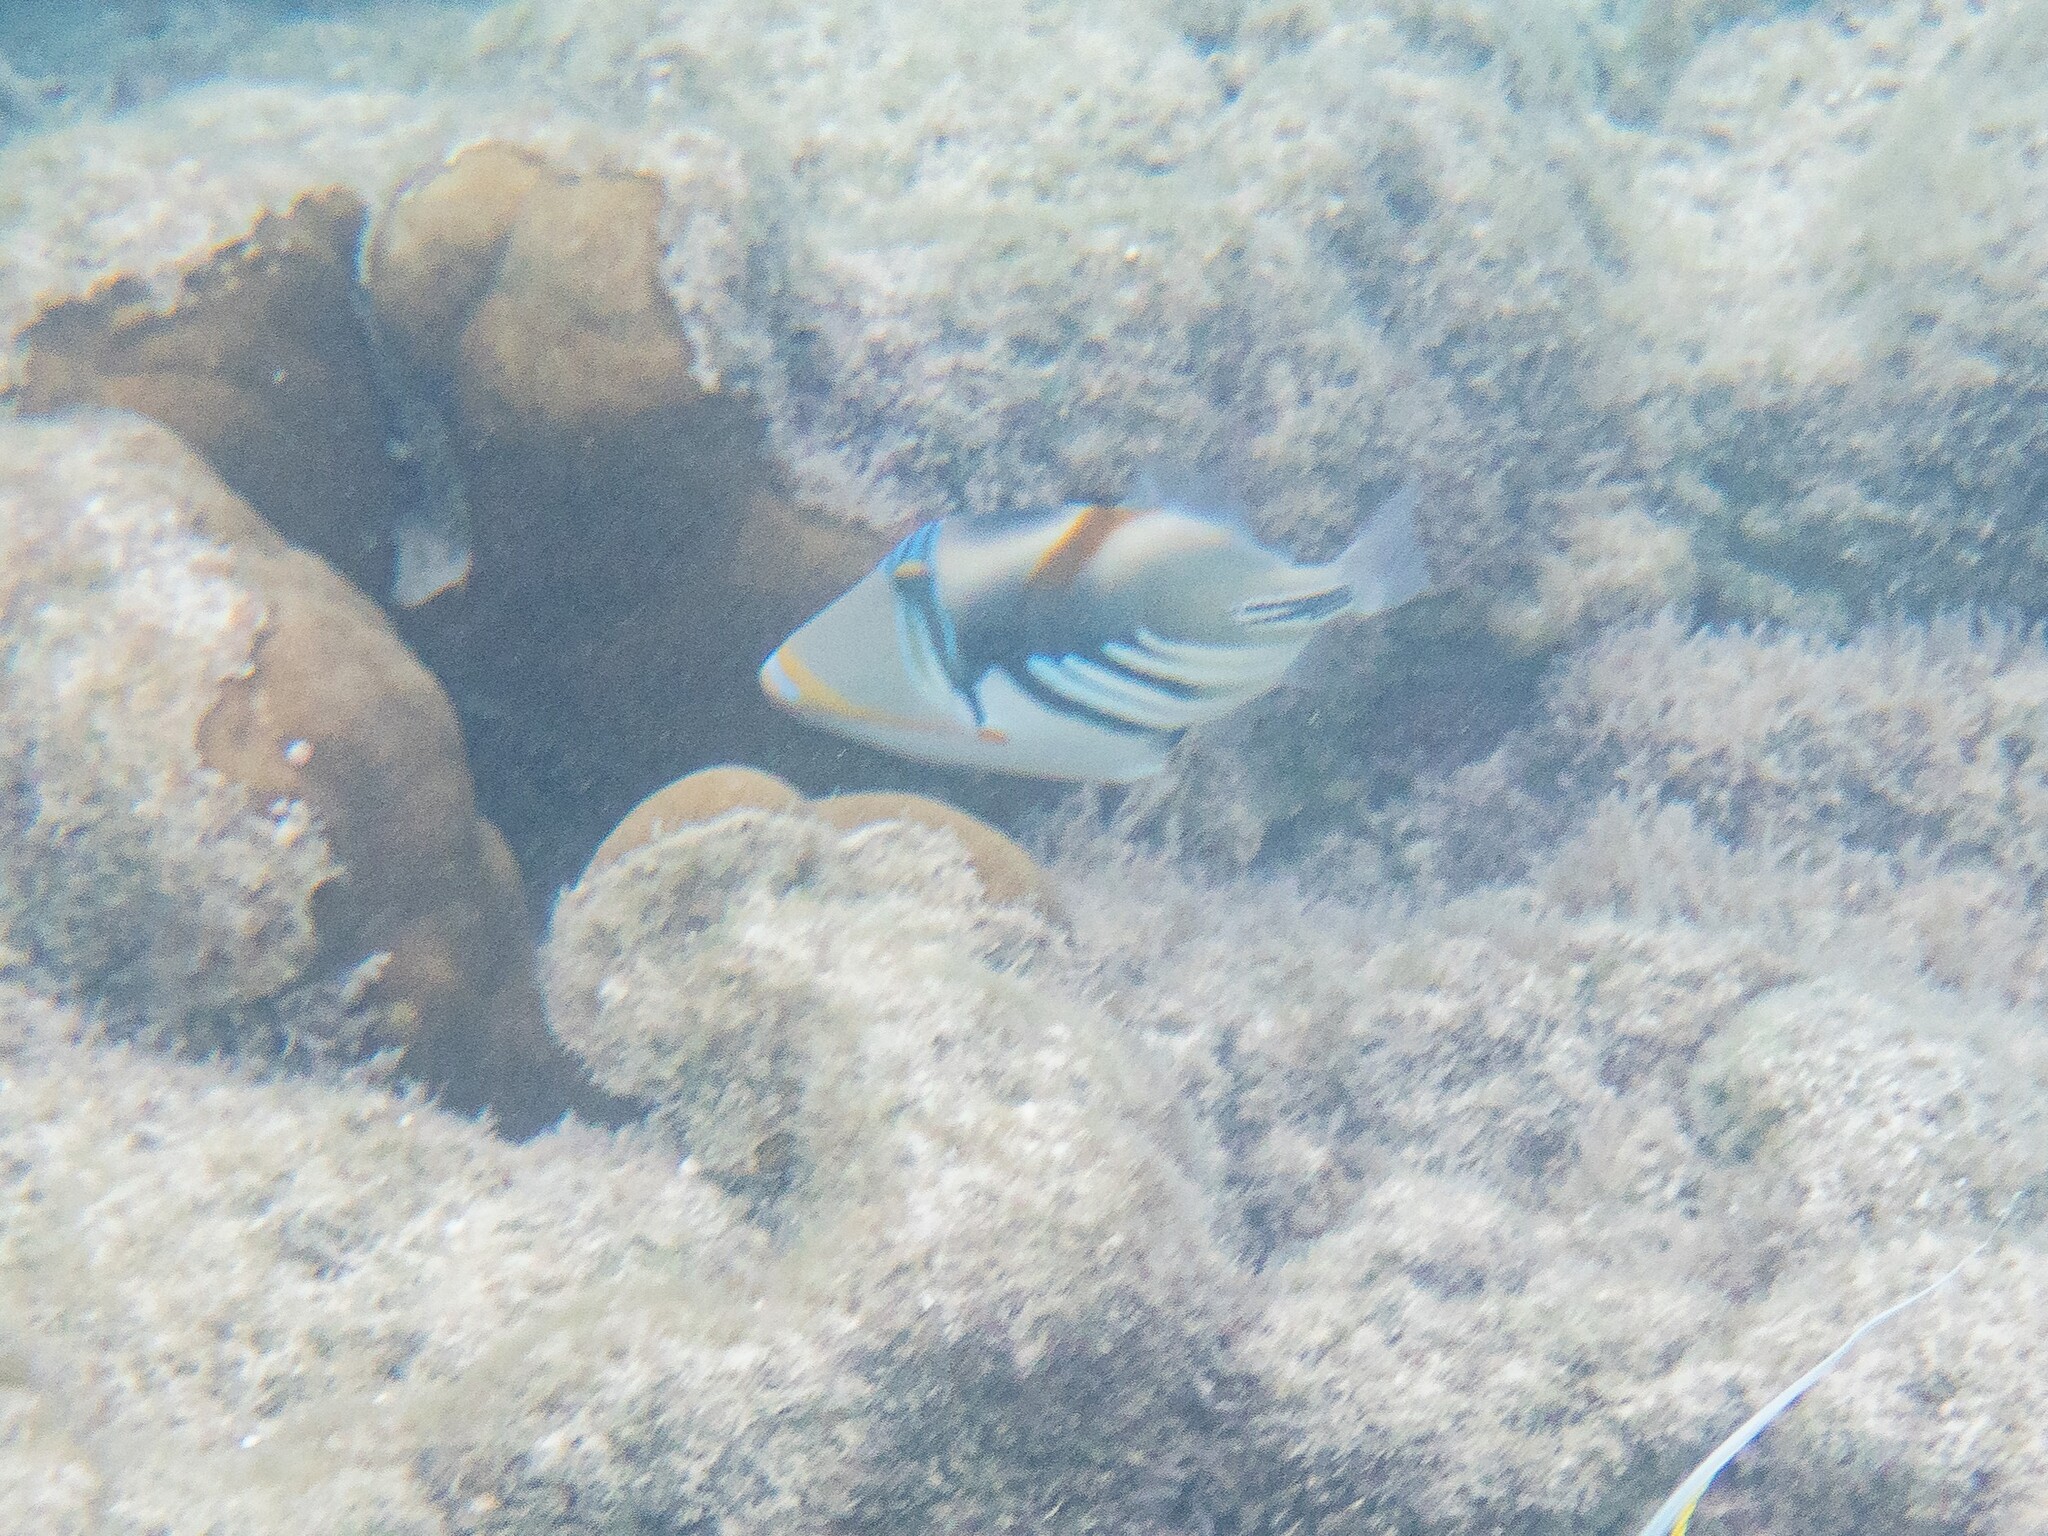
Rhinecanthus aculeatus (Lagoon Triggerfish)